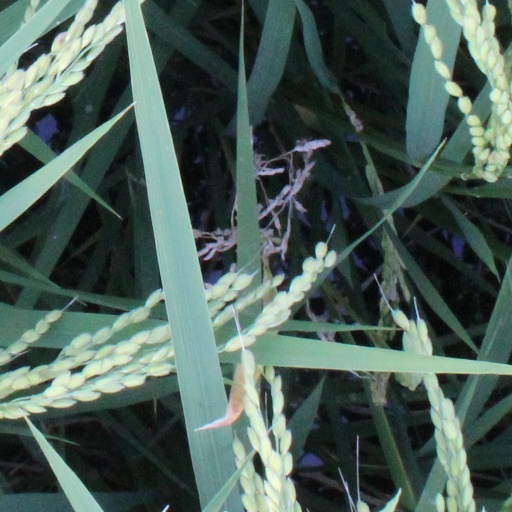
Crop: rice